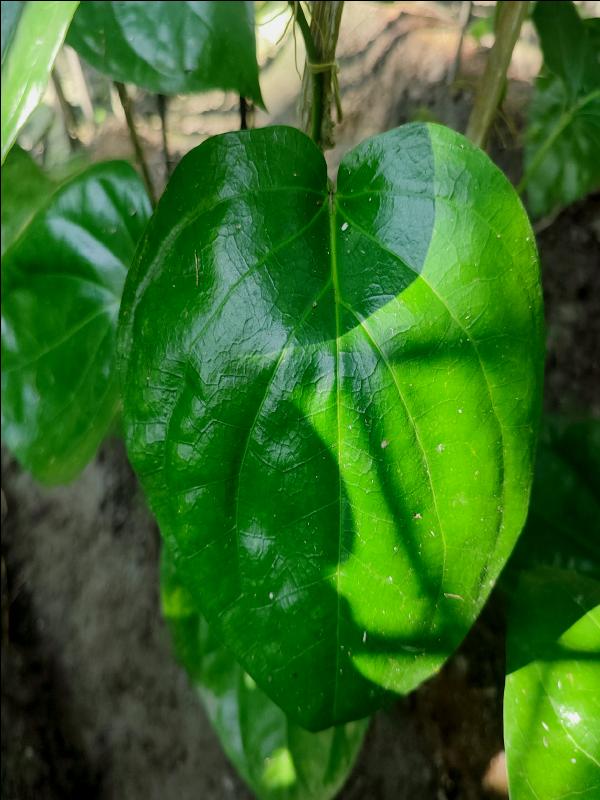
Label: Healthy_Leaf